German prisoner-of-war camps in World War II

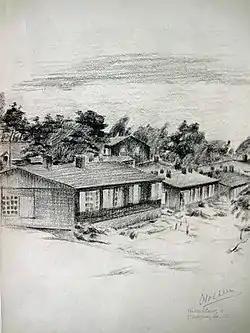
Administration Barrack III in Oflag XD, drawn by Belgian officer POW Léon Gossens, 1944

At the start of World War II, the German Army was divided into 17 military districts ("Wehrkreise"), which were each assigned Roman numerals. The camps were numbered according to the military district. A letter behind the Roman number marked individual Stalags in a military district.